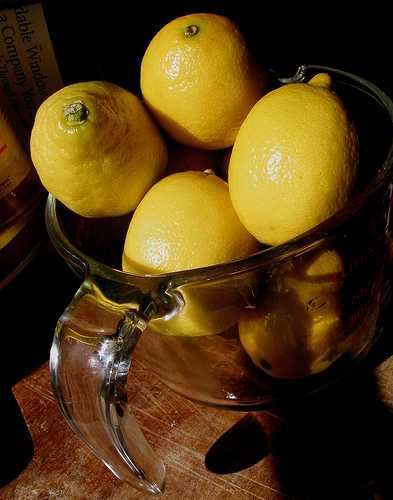
Label: Lemon